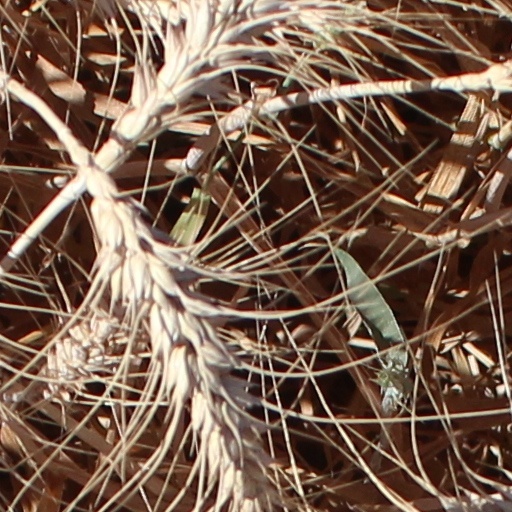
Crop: wheat